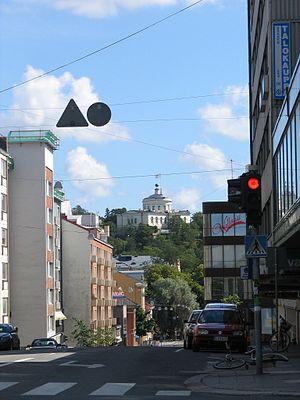
L'Observatoire de Vartiovuori est un ancien observatoire astronomique situé au centre de Turku en Finlande.